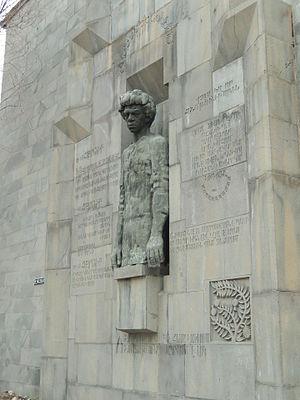
La liste de statues d'Erevan regroupe l'ensemble des statues de la ville d'Erevan en Arménie. Cette liste se veut aussi exhaustive que possible.